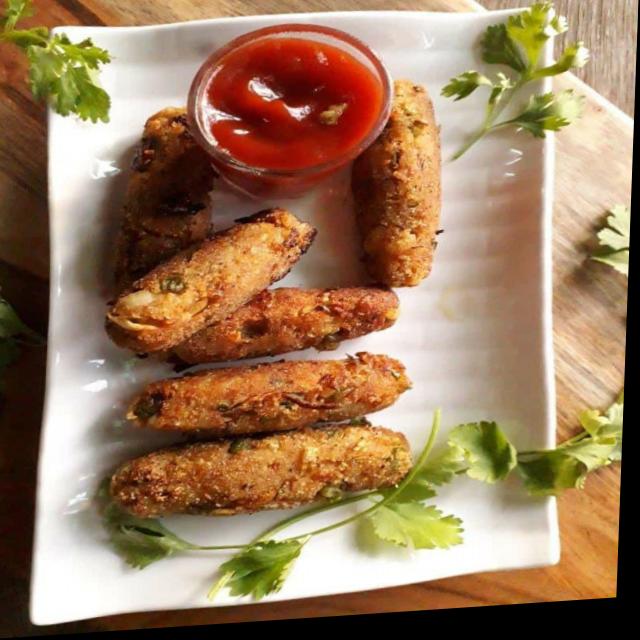
Dish: kebab